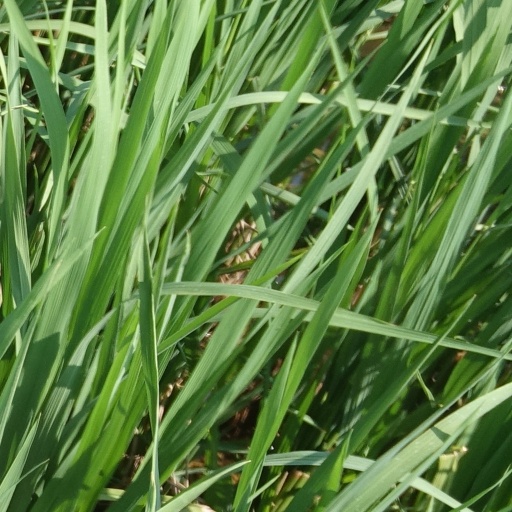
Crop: rice